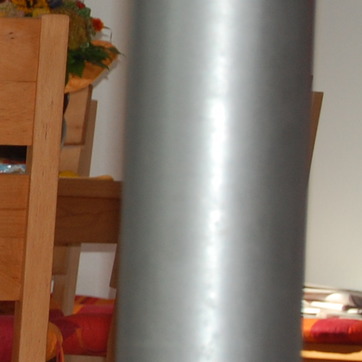
Material: metal